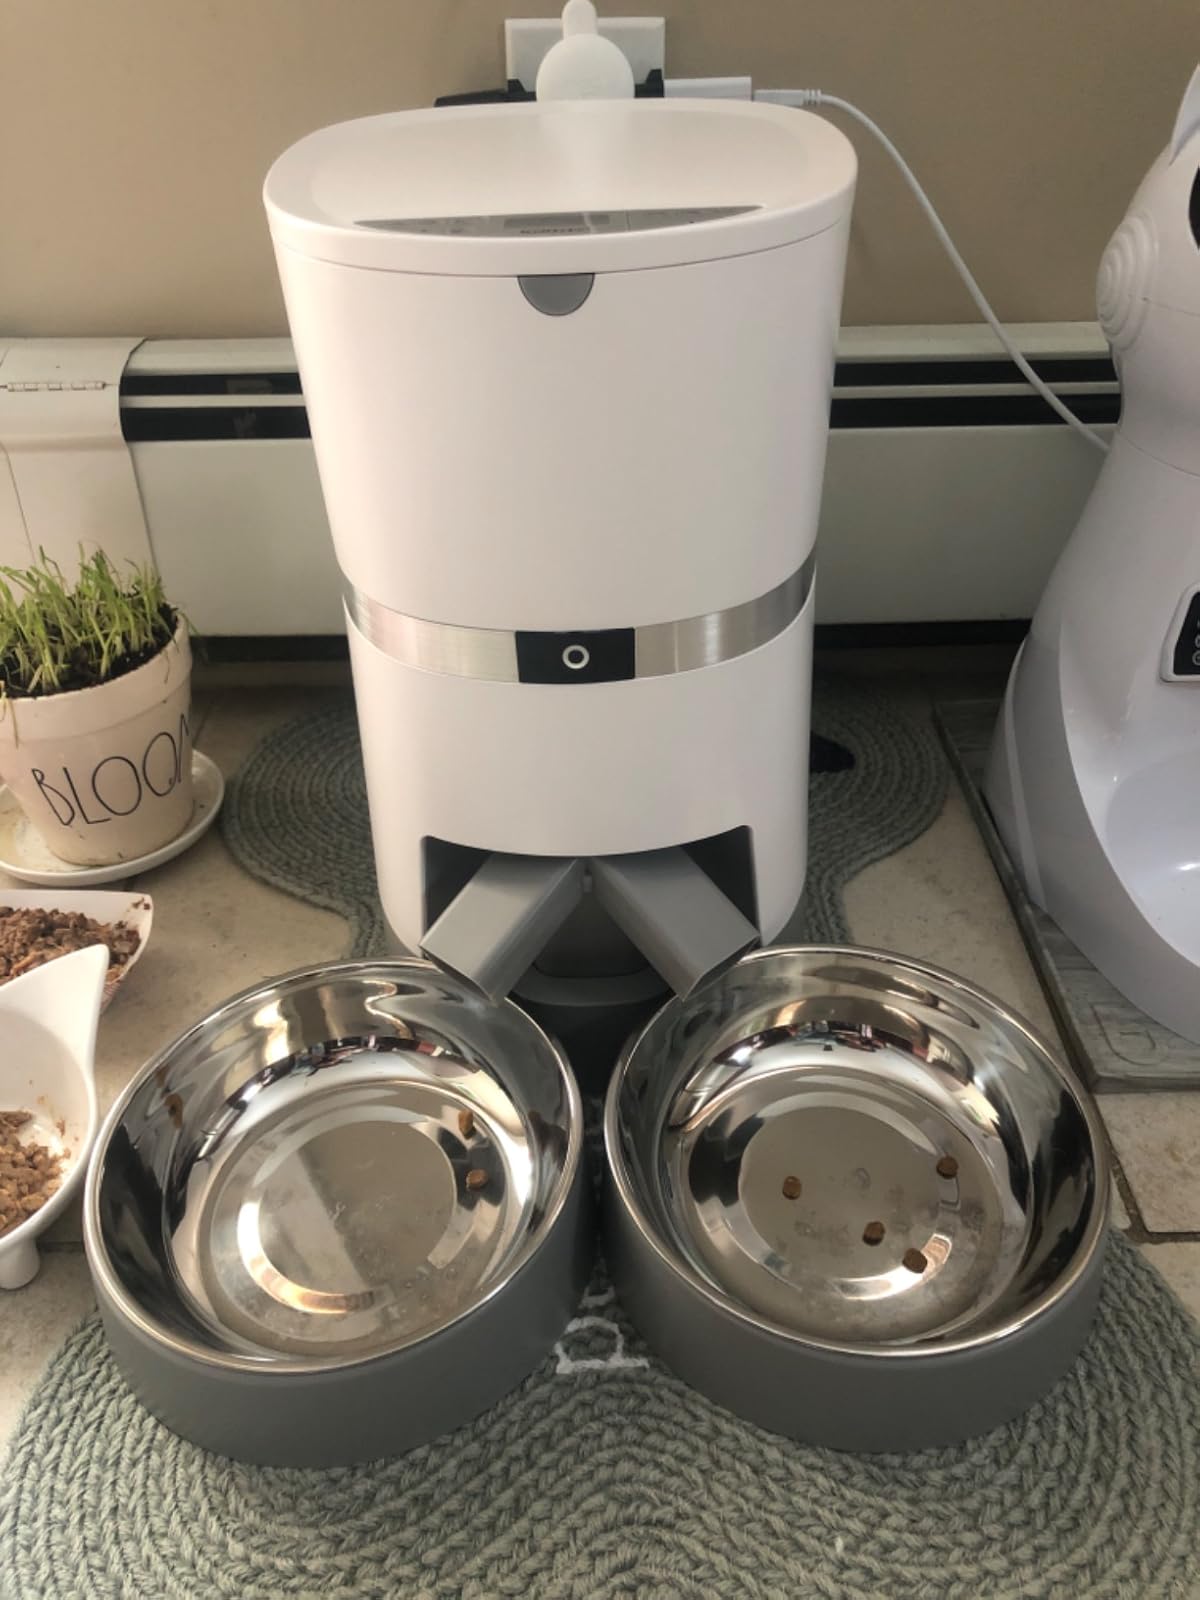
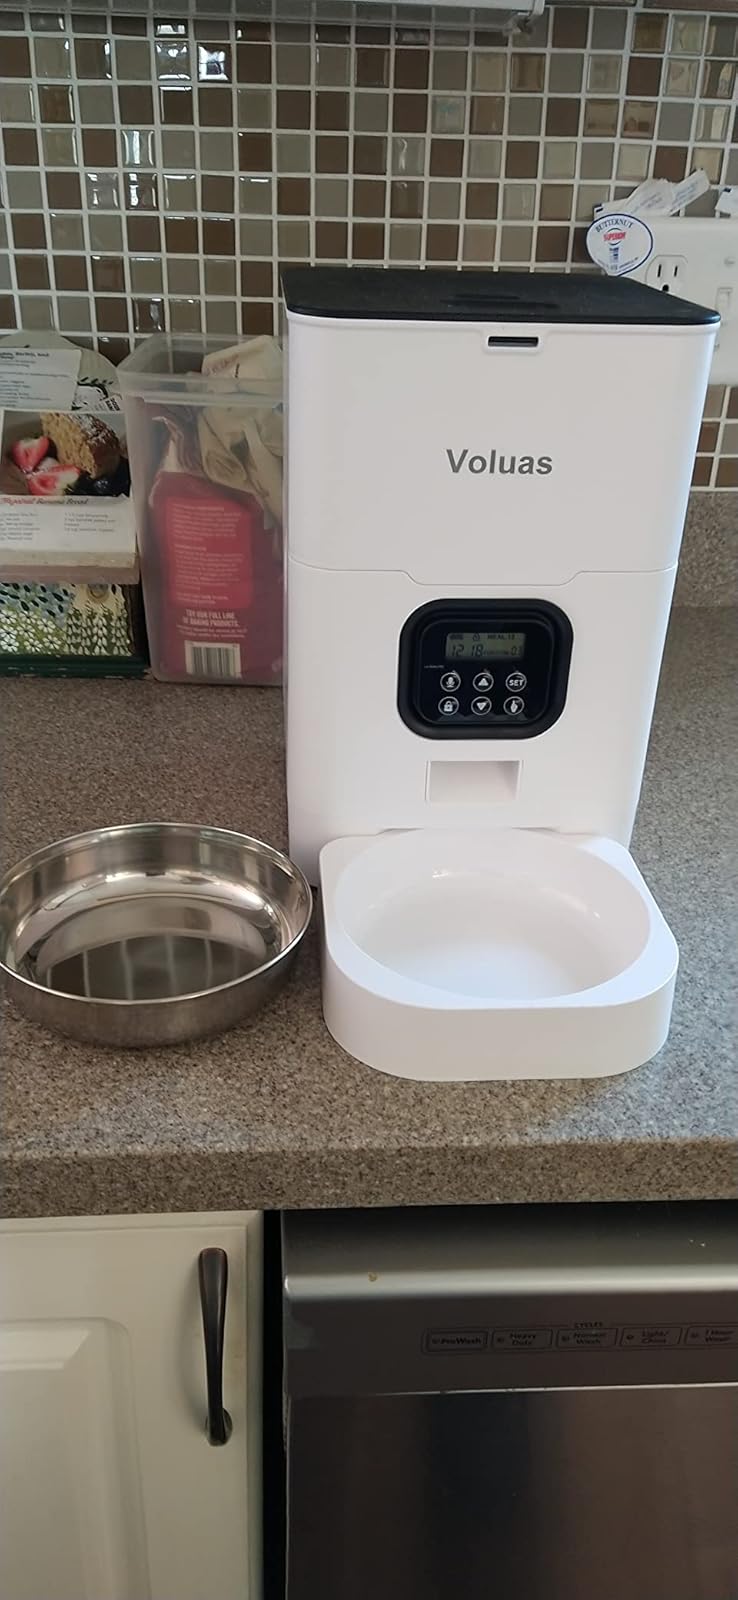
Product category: items_feeder
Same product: no